Sky position (RA, Dec in degrees): 155.028, 7.556
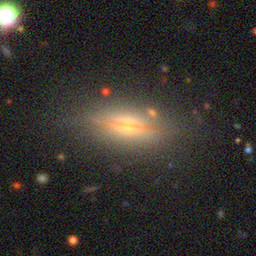
Galaxy morphology: Edge-on Galaxies with Bulge